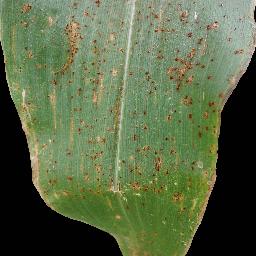
Label: Corn___Common_rust